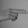
ASL letter: H